Describe the emotion expressed in this image:  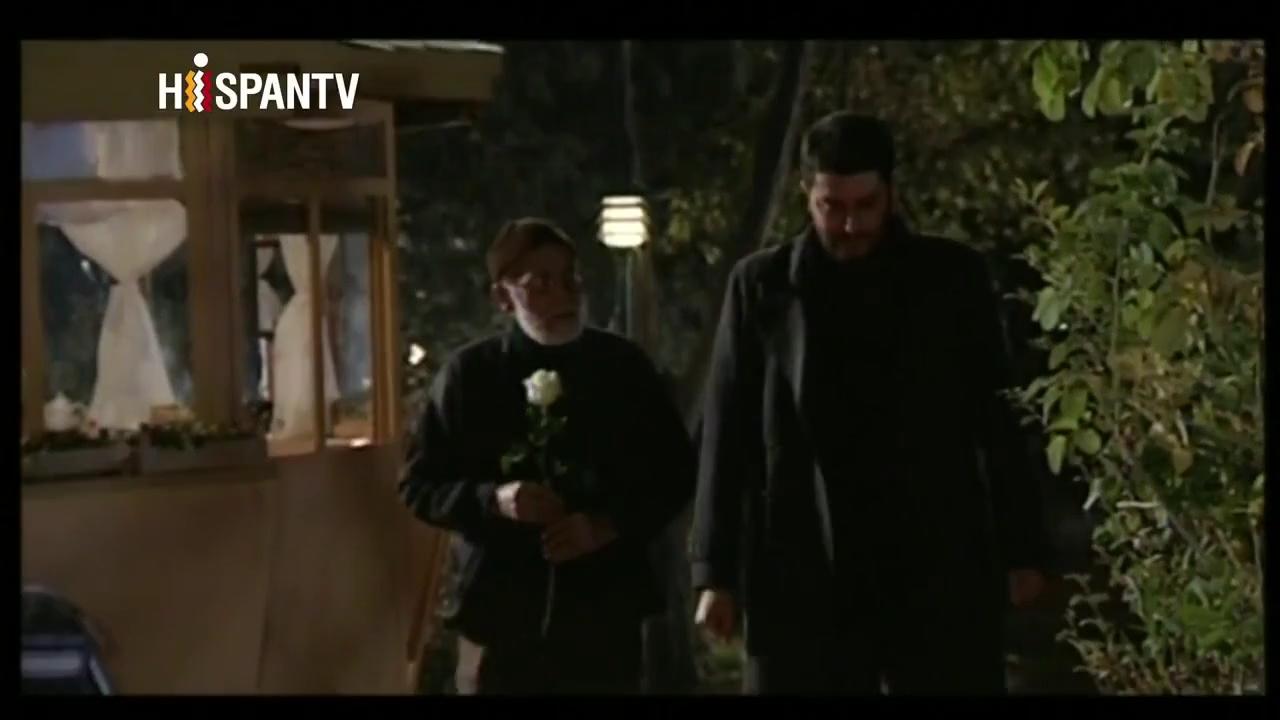
This person displays Suffering, valence and arousal with low intensity.